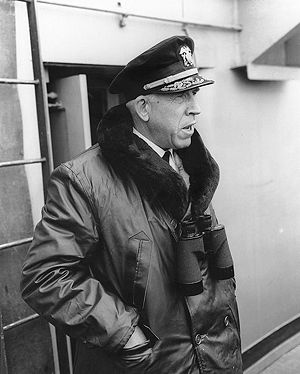
John L. Hall, Jr.
Kontreadmiral Hall på USS Ancon under invasionen i Normandiet
John Lesslie Hall, Jr. var en amerikansk admiral under 2. verdenskrig.